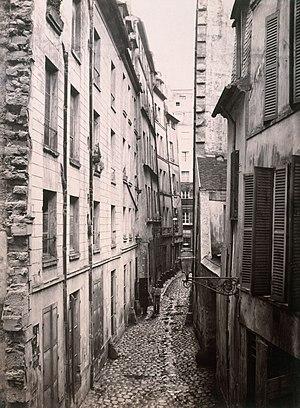
La rue Gervais-Laurent prise depuis le nouveau tribunal de commerce en 1865, avant la démolition de le rue en 1866.
La rue Gervais-Laurent est une ancienne rue de Paris, aujourd'hui disparue.